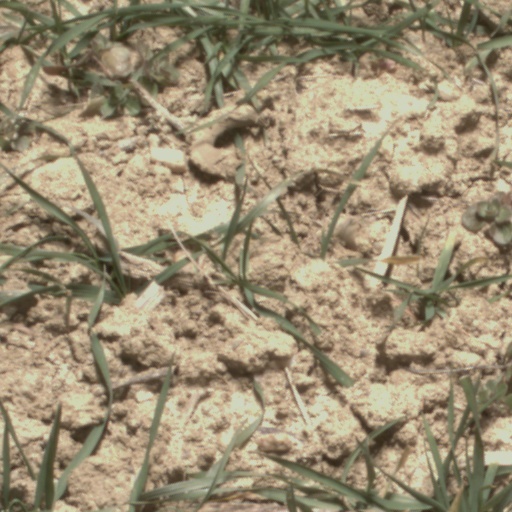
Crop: wheat